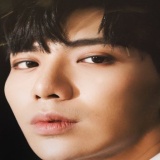
ca sĩ Erik